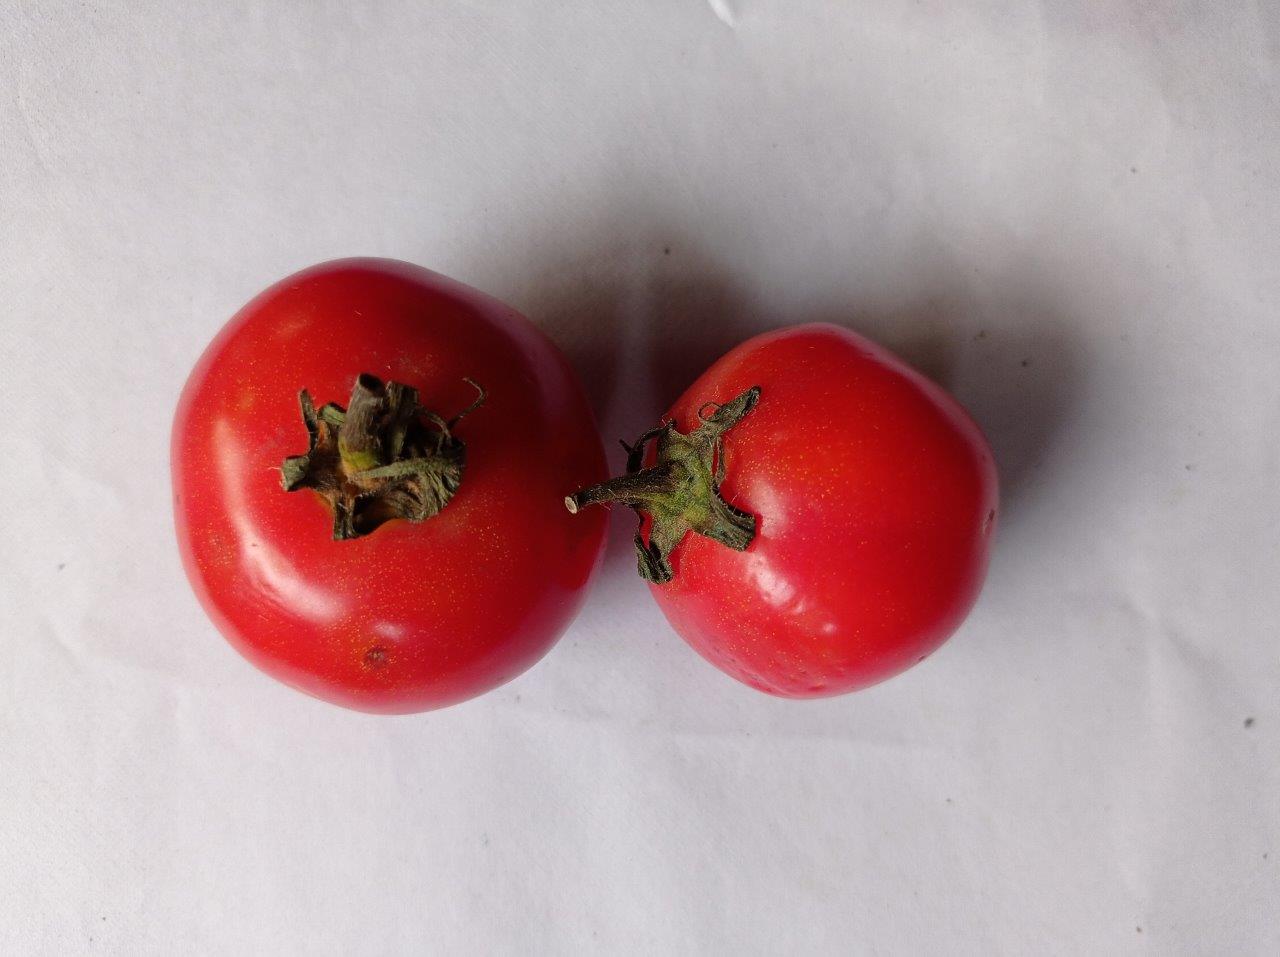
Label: Fresh